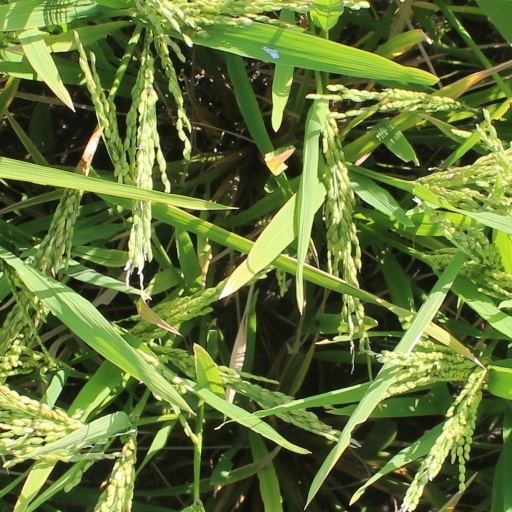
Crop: rice